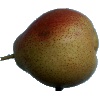
Label: pear_forelle